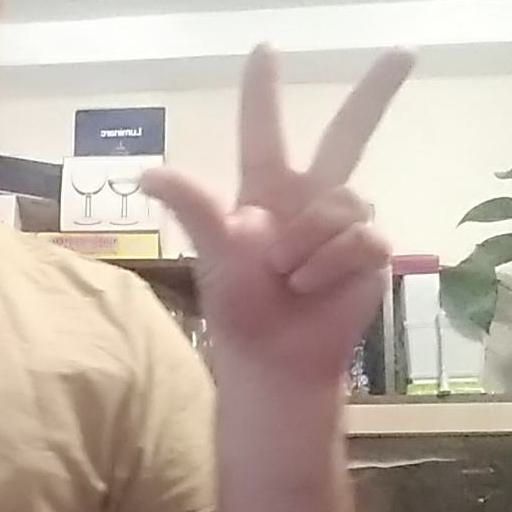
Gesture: three2